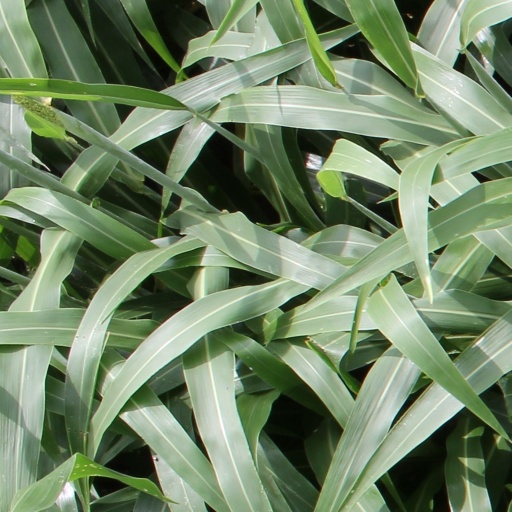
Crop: sorghum